Hirahara Station

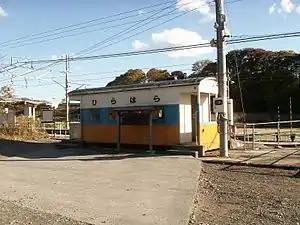
Hirahara Station in November 2006

is a railway station on the Shinano Railway Line in the city of Komoro, Nagano, Japan, operated by the third-sector railway operating company Shinano Railway.